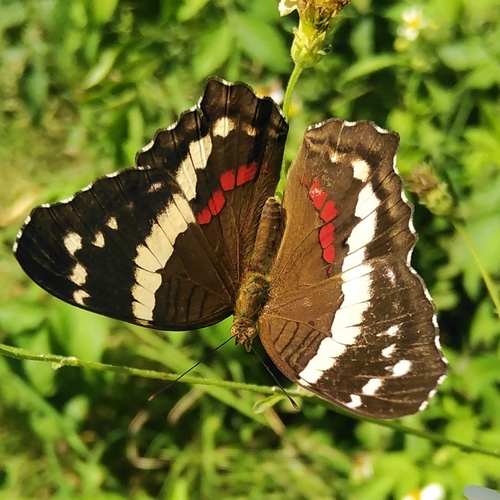
Scientific name: Anartia fatima
Common name: Banded peacock
Family: Nymphalidae
Order: Lepidoptera
Pollinator type: Primary pollinator
Habitat: Open areas and gardens
Geographic range: South America
Conservation status: Least Concern